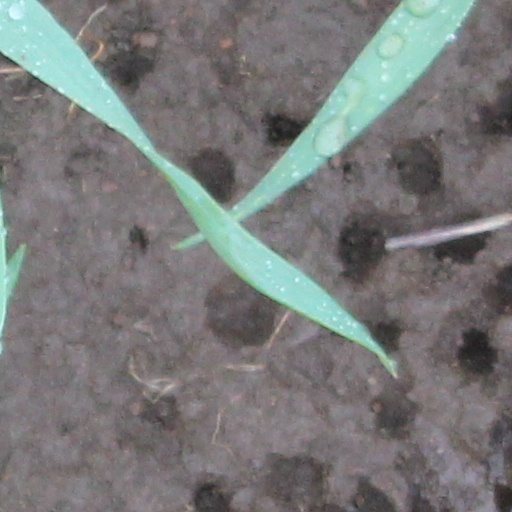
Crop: wheat